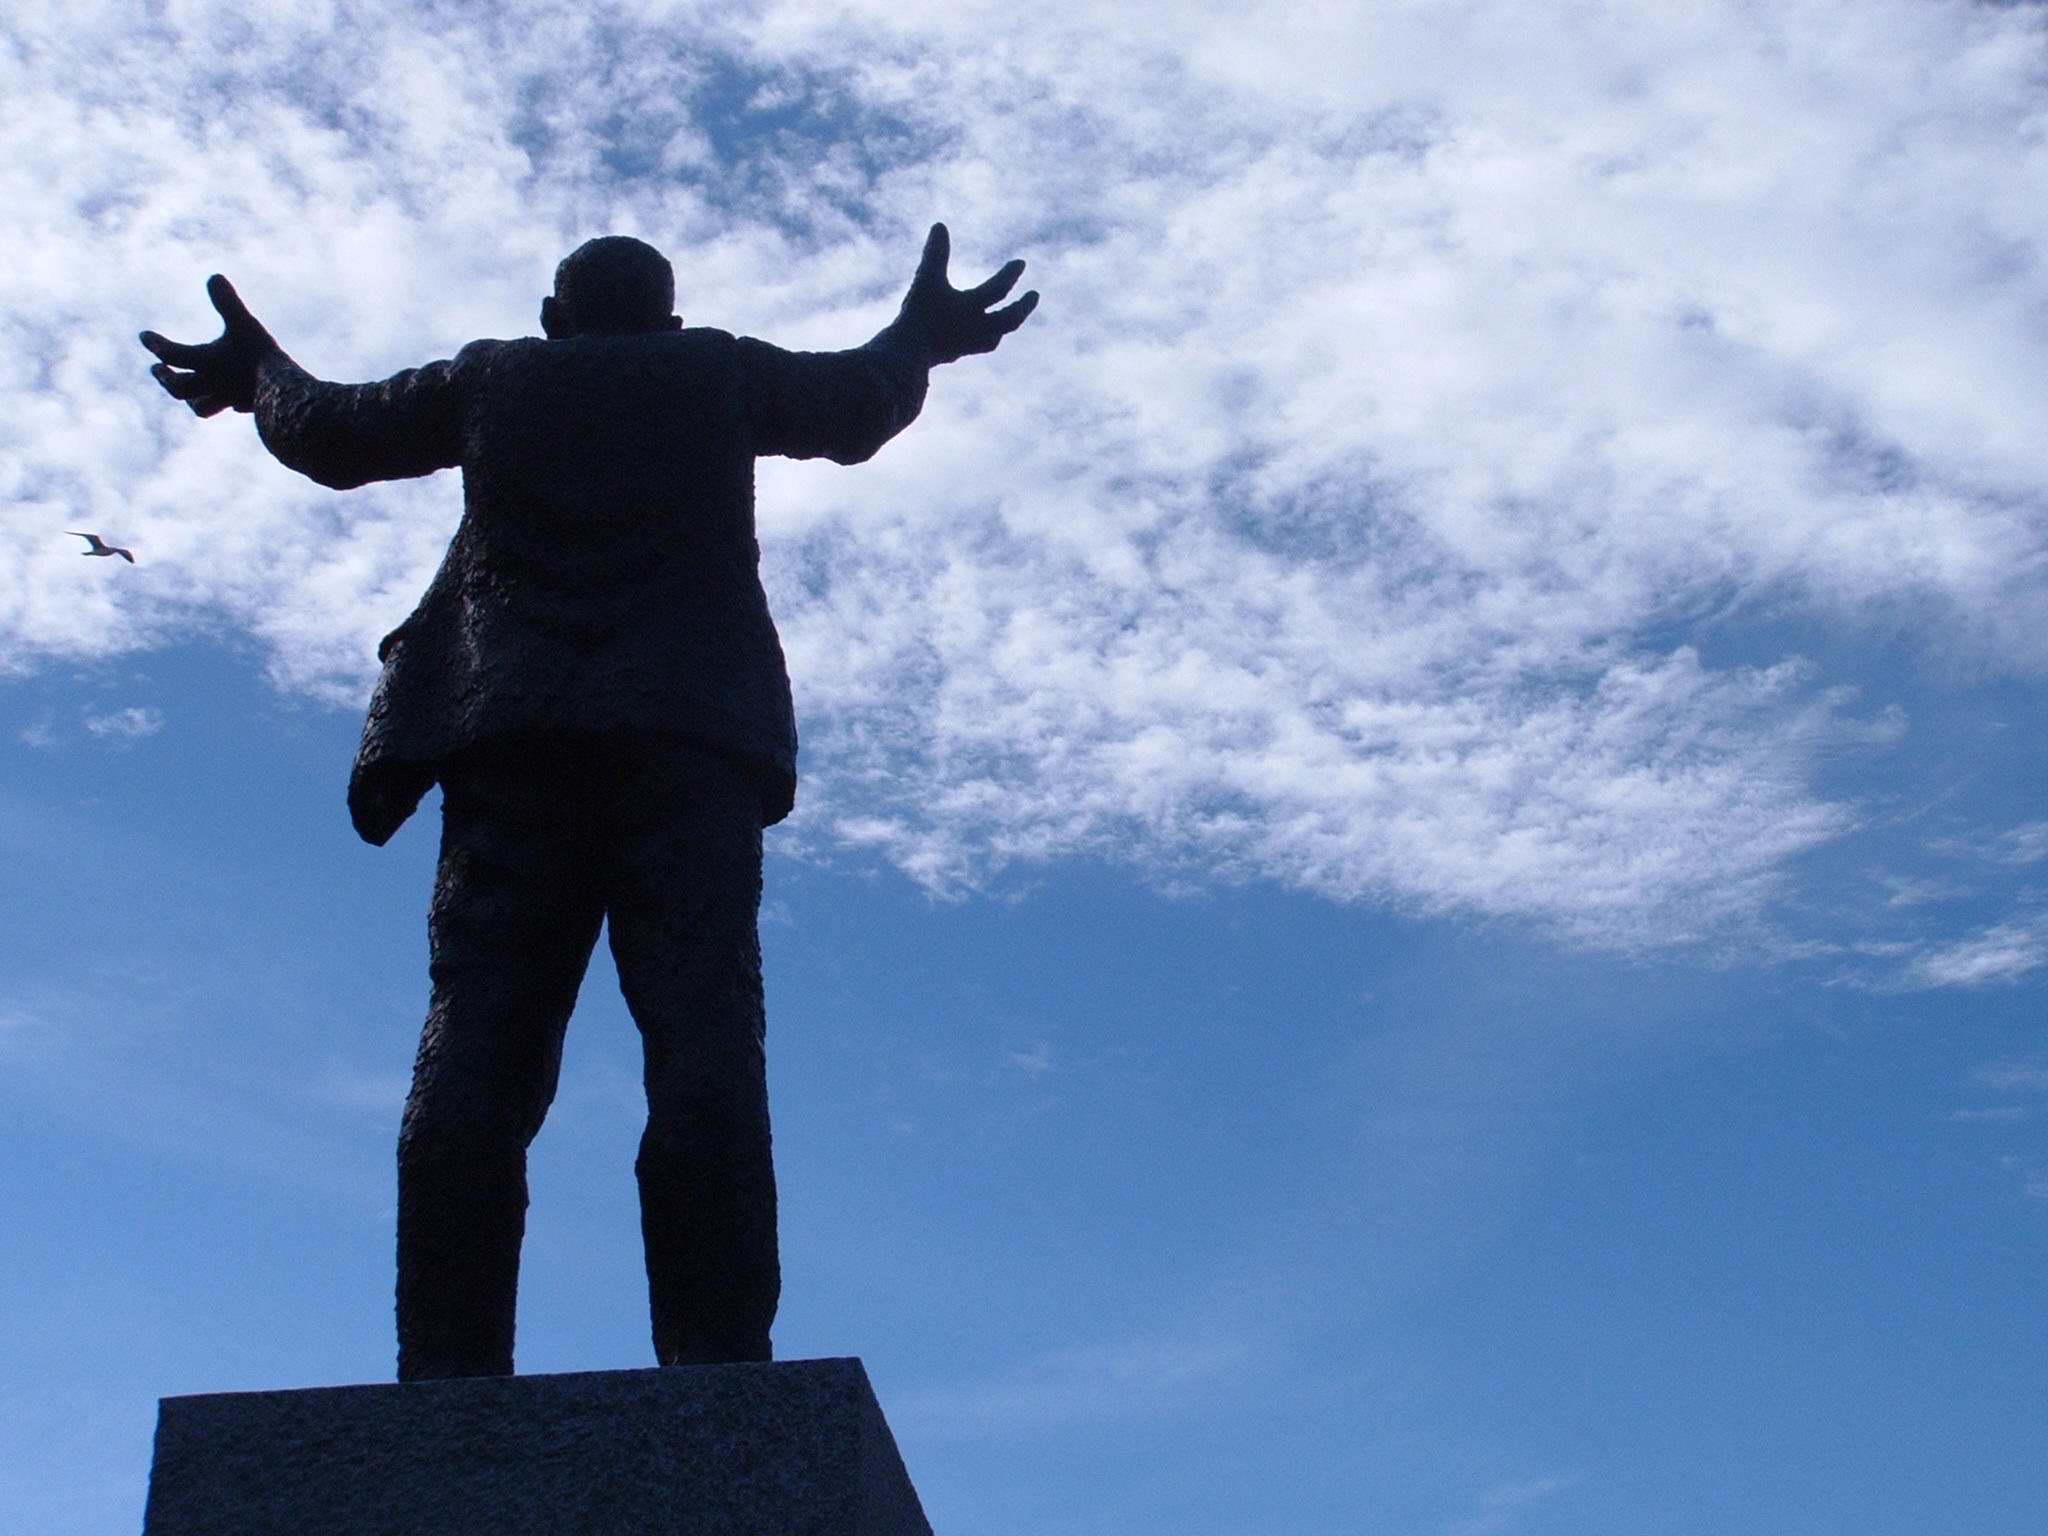
silhouette, cloud, sky, city, monument, standing, statue, blue, blue sky, arms, jim, irish, labour, jim larkin statue, atmosphere of earth